Reed mat (craft)

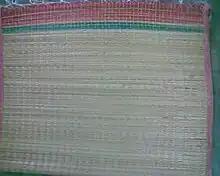
Reed mat from India

In India, reed mats (called paay in Tamil or chatai in Hindi) are used as cooling and eco-friendly floor coverings.